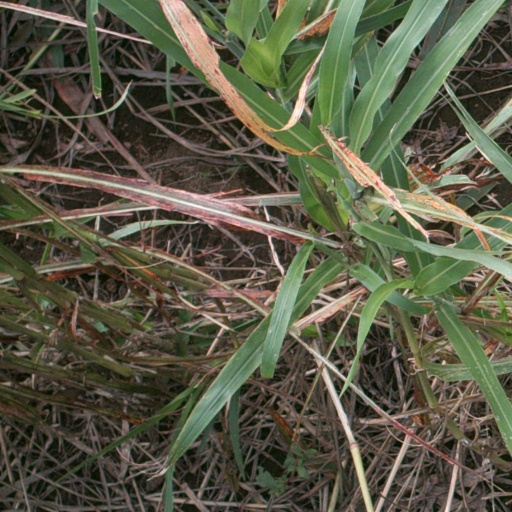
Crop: sorghum